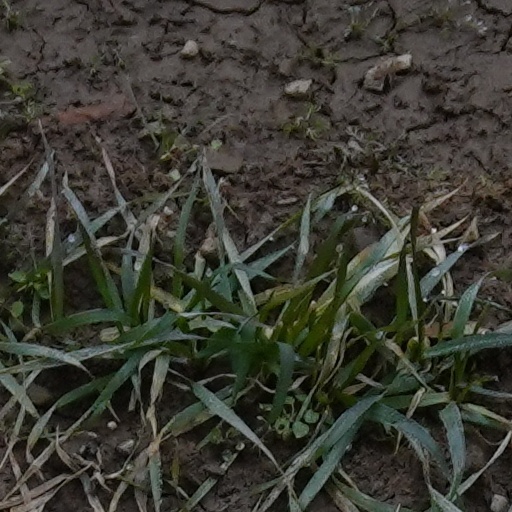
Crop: wheat